José Luis Tamayo

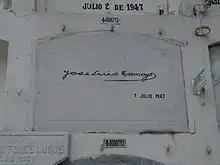

José Luis Tamayo Terán (29 July 1858 – 7 July 1947) was President of Ecuador from 1 September 1920 to 31 August 1924.